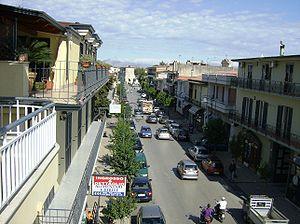
Frattaminore est une commune de la ville métropolitaine de Naples dans la région Campanie en Italie.